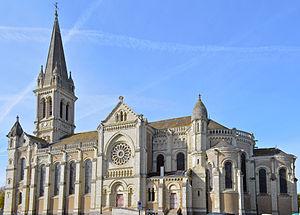
Église Notre-Dame la Neuve - Chemillé (Maine-et-Loire)
Chemillé est une ancienne commune française, située dans le département de Maine-et-Loire et la région Pays de la Loire.
Cet article recense les monuments historiques du sud de Maine-et-Loire, en France.
La liste des églises de Maine-et-Loire recense de la manière la plus complète possible les églises, cathédrale et basiliques situées dans le département français de Maine-et-Loire.